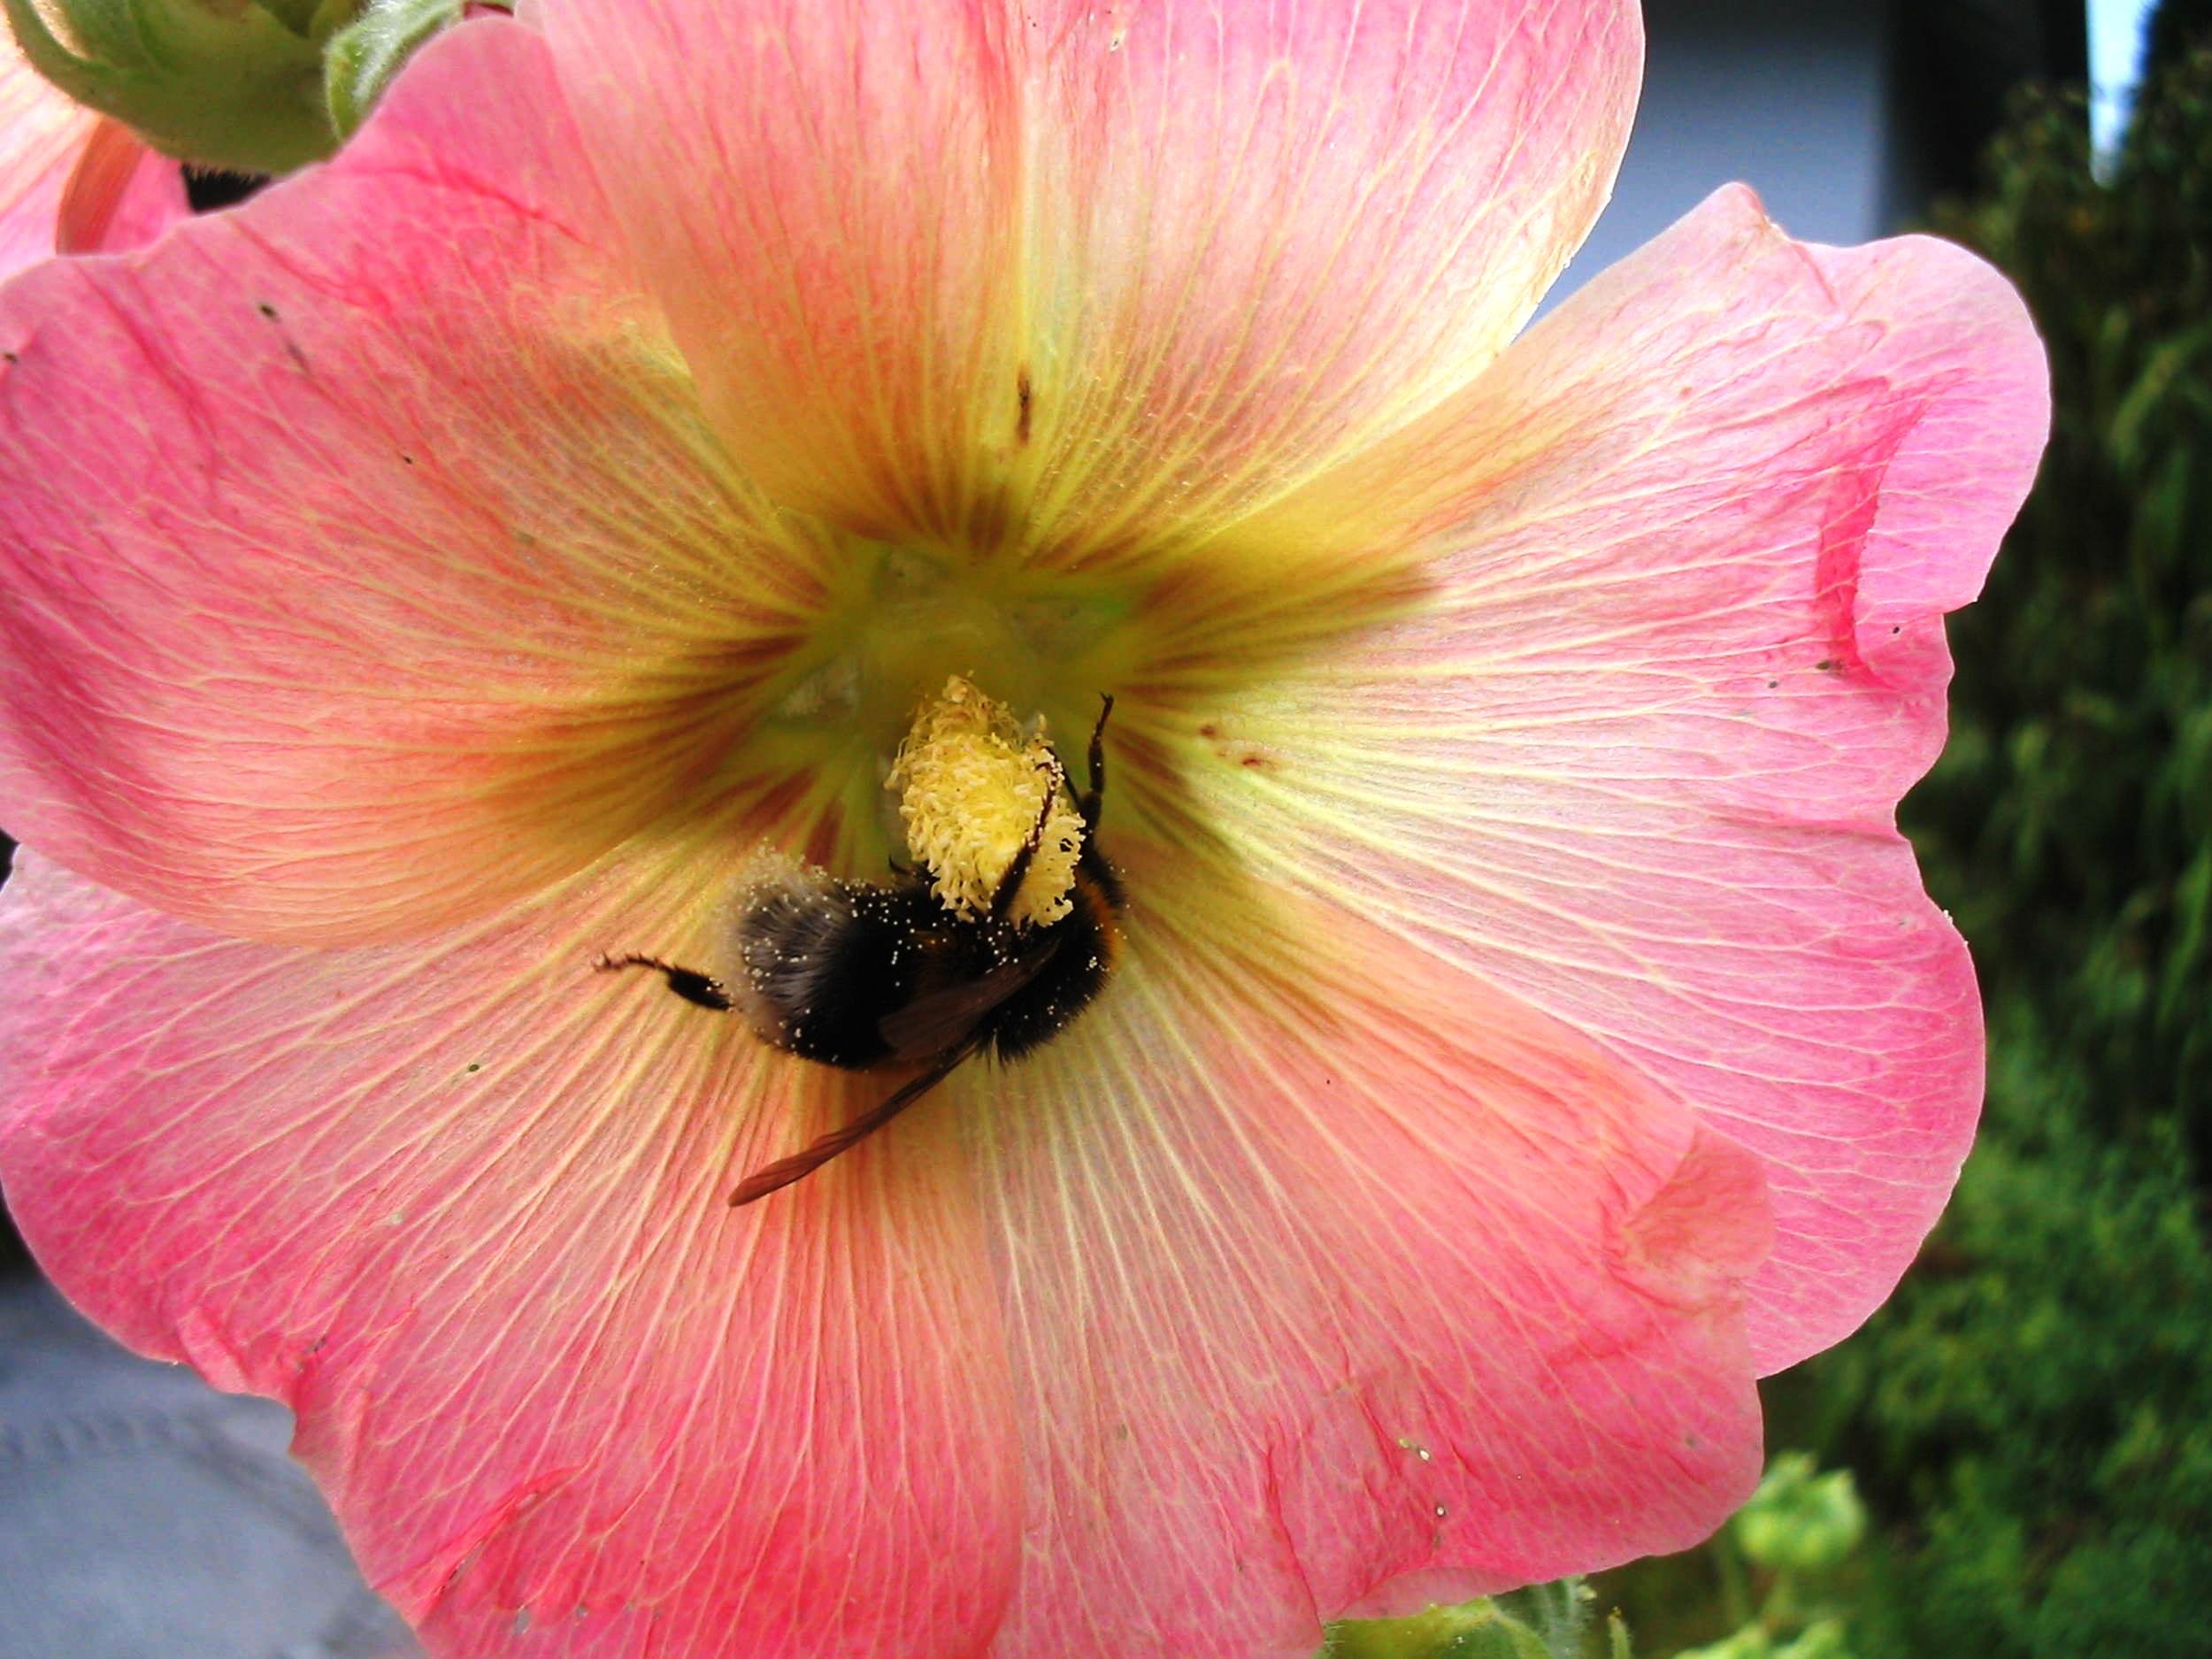
blossom, plant, flower, petal, bloom, honey, pollen, botany, pink, flora, sprinkle, flowers, close up, bright, bee, macro photography, flowering plant, mallow, bee pollen, stock rose, baby rose, plant stem, land plant